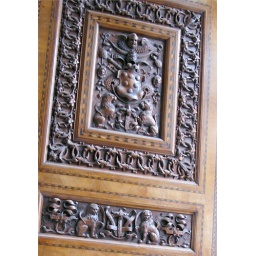
Elaborately carved wooden window shutter in one of the Raphael Rooms of the Vatican.